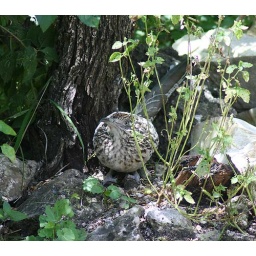
Roadrunner or Ground Cockoo from Comal Country Texas.(Geococcyx californianus)Thought it kinda looked like a chicken sitting in this position.